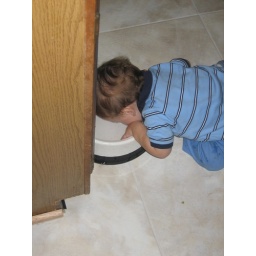
Owen in the dog bowl